2011 NFL draft

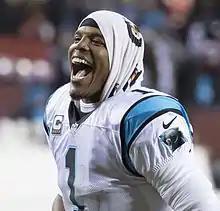
The 2015 MVP Cam Newton was drafted first overall by the Carolina Panthers.

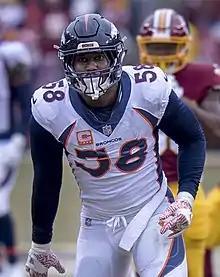
Super Bowl 50 MVP Von Miller, who also led all players in sacks during the 2010s, was drafted second

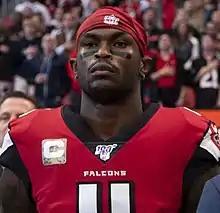
Julio Jones led the league in receiving yards twice and was selected to seven Pro Bowls.

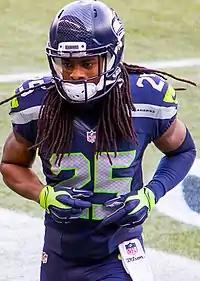
Drafted in the fifth round, Richard Sherman was an integral member of the Seattle Seahawks' "Legion of Boom" secondary that contributed to their Super Bowl XLVIII victory

J. J. Watt was drafted by the Houston Texans and was named Defensive Player of the Year three